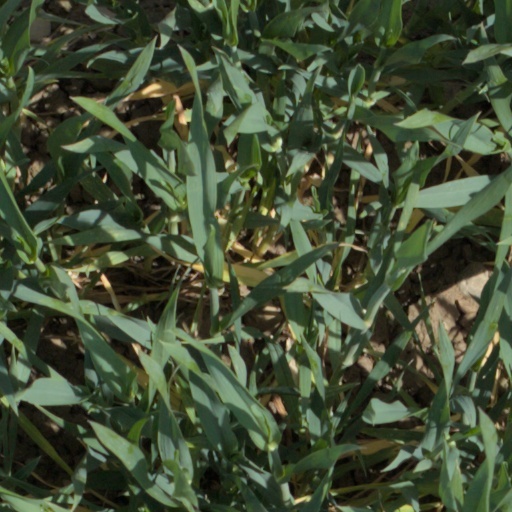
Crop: wheat